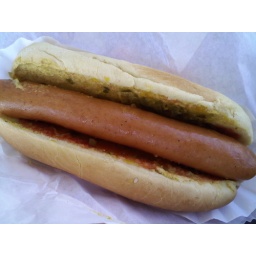
One dog made in house